Adam Aircraft Industries

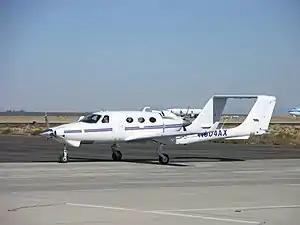
Adam A500 prototype during its flight test program at the Mojave Spaceport

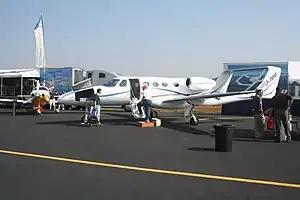
Adam A700 prototype

In January 2008 it was announced that Adam Aircraft was having problems raising the capital required to complete certification flight testing of the A700 jet and to enter full production of the A500 piston aircraft. As a result, the company closed its Ogden, Utah plant and laid off 300 workers.